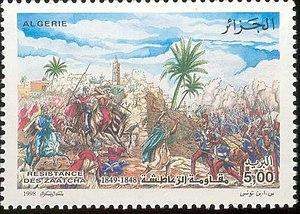
Siège de Zaatcha / résistance de Zaatcha العربية: مقاومة الزعاطشة
Le siège de Zaatcha s'est déroulé du 16 juillet au 26 novembre 1849, à Zaatcha, opposant les troupes françaises du général Émile Herbillon, aux combattants arabes et berbères du Cheikh Bouziane. L'affrontement s'achève par la prise du fort ainsi que par le massacre des prisonniers par les Français. Il en est résulté environ 3 000 morts des deux camps, chacun des deux s'illustrant en atrocités.